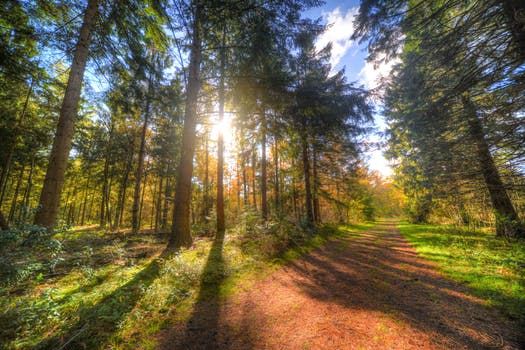
Label: No Watermark